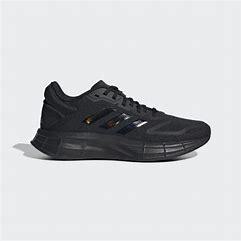
Brand: Adidas
Model: Duramo SL